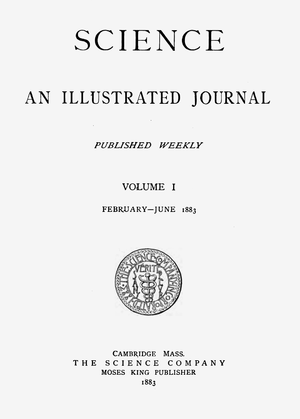
Science
Science er et amerikansk videnskabeligt tidsskrift, grundlagt i 1880 af Thomas Edison. Det udgives ugentligt af den amerikanske organisation American Association for the Advancement of Science. Som Nature og PNAS er det et prestigefuldt tidskrift, som indeholder orginale videnskabelige artikler fra alle dele af naturvidenskaben.